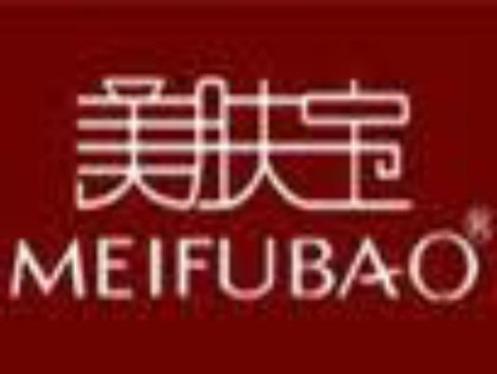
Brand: meifubao
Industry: Necessities